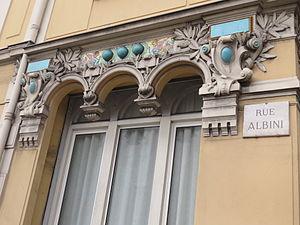
Menton est une commune française du département des Alpes-Maritimes située à la frontière franco-italienne, proche de la principauté de Monaco, et une célèbre station touristique de la Côte d'Azur.